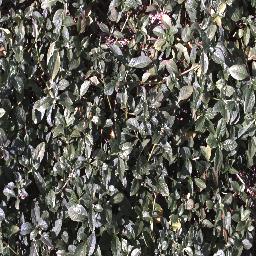
Label: negative